Bernd Noske

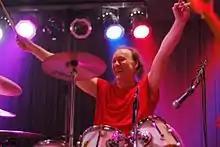
Bernd Noske, 18 November 2006

Bernd "Nossi" Noske (17 August 1946 – 18 February 2014) was a German musician. He is best known as the singer and drummer of the progressive rock band Birth Control.